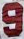
Number: 9